Priyakanta Laishram

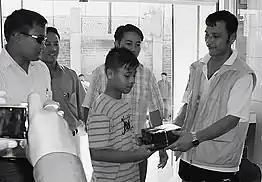
"Laishram" in 2009, at the age of 11 receiving a "Nokia" award from the then IPS Officer "Thokchom Radheshyam."

In 2015, he wrote, edited, and directed the film "It's Not My Choice", which stars Bishesh Huirem, the first Indian to represent India in Miss International Queen 2016, and depicts the story of a young transgender person named Sanathoi who is deprived of her basic rights. For the movie, Laishram was featured in "Gaylaxy Magazine. "The film received critical acclaim upon its premiere, with critics applauding Laishram's direction and writing in particular. "The Sangai Express" wrote, "Priyakanta Laishram's ability to maintain a straightforward and concise screenplay and dialogue without becoming didactic in conveying his intended message is truly praiseworthy. It is undeniable that he excels in his writing and directorial skills, as evidenced by his remarkable work in this film," while "E-Pao" cited the film as "One of the most impactful films on transgender visibility"."" Laishram won Best Film On Social Cause at the Highland Independent Film Festival 2015, Best Story and Best Filmmaker For A Cause at the Jalandhar Short Film Festival 2015.